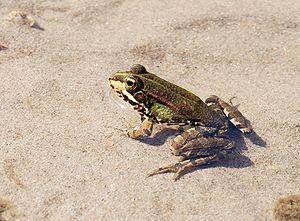
La grenouille de Pérez, Pelophylax perezi, est une espèce d'amphibiens de la famille des Ranidae.